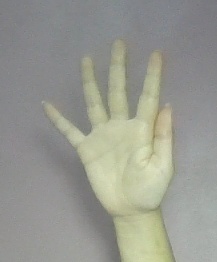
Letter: sheen